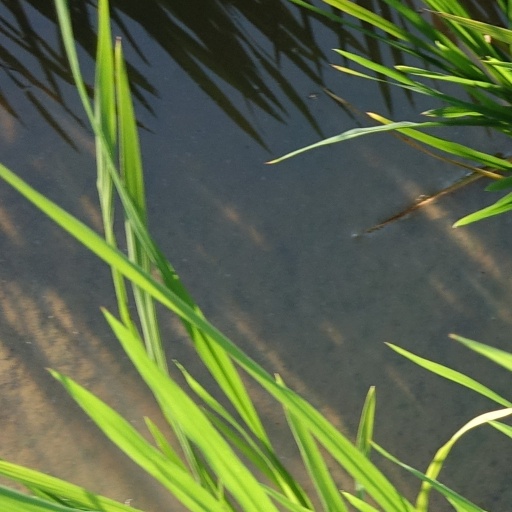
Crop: rice